Ivano-Frankivsk Oblast

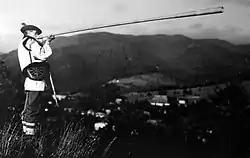
Hutsul plays trembita trumpet

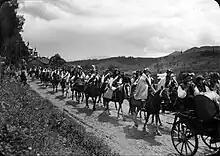
Hutsuls in traditional dress in wedding ceremony in Vorokhta

The dominant religion in Ivano-Frankvisk Oblast is Ukrainian Greek Catholic Church, professed by 57% of the population. Another 35% is Eastern Orthodox and 6% are unaffiliated generic Christians. Adherents of Roman Catholic Church and Protestantism make up 1% of the population respectively.